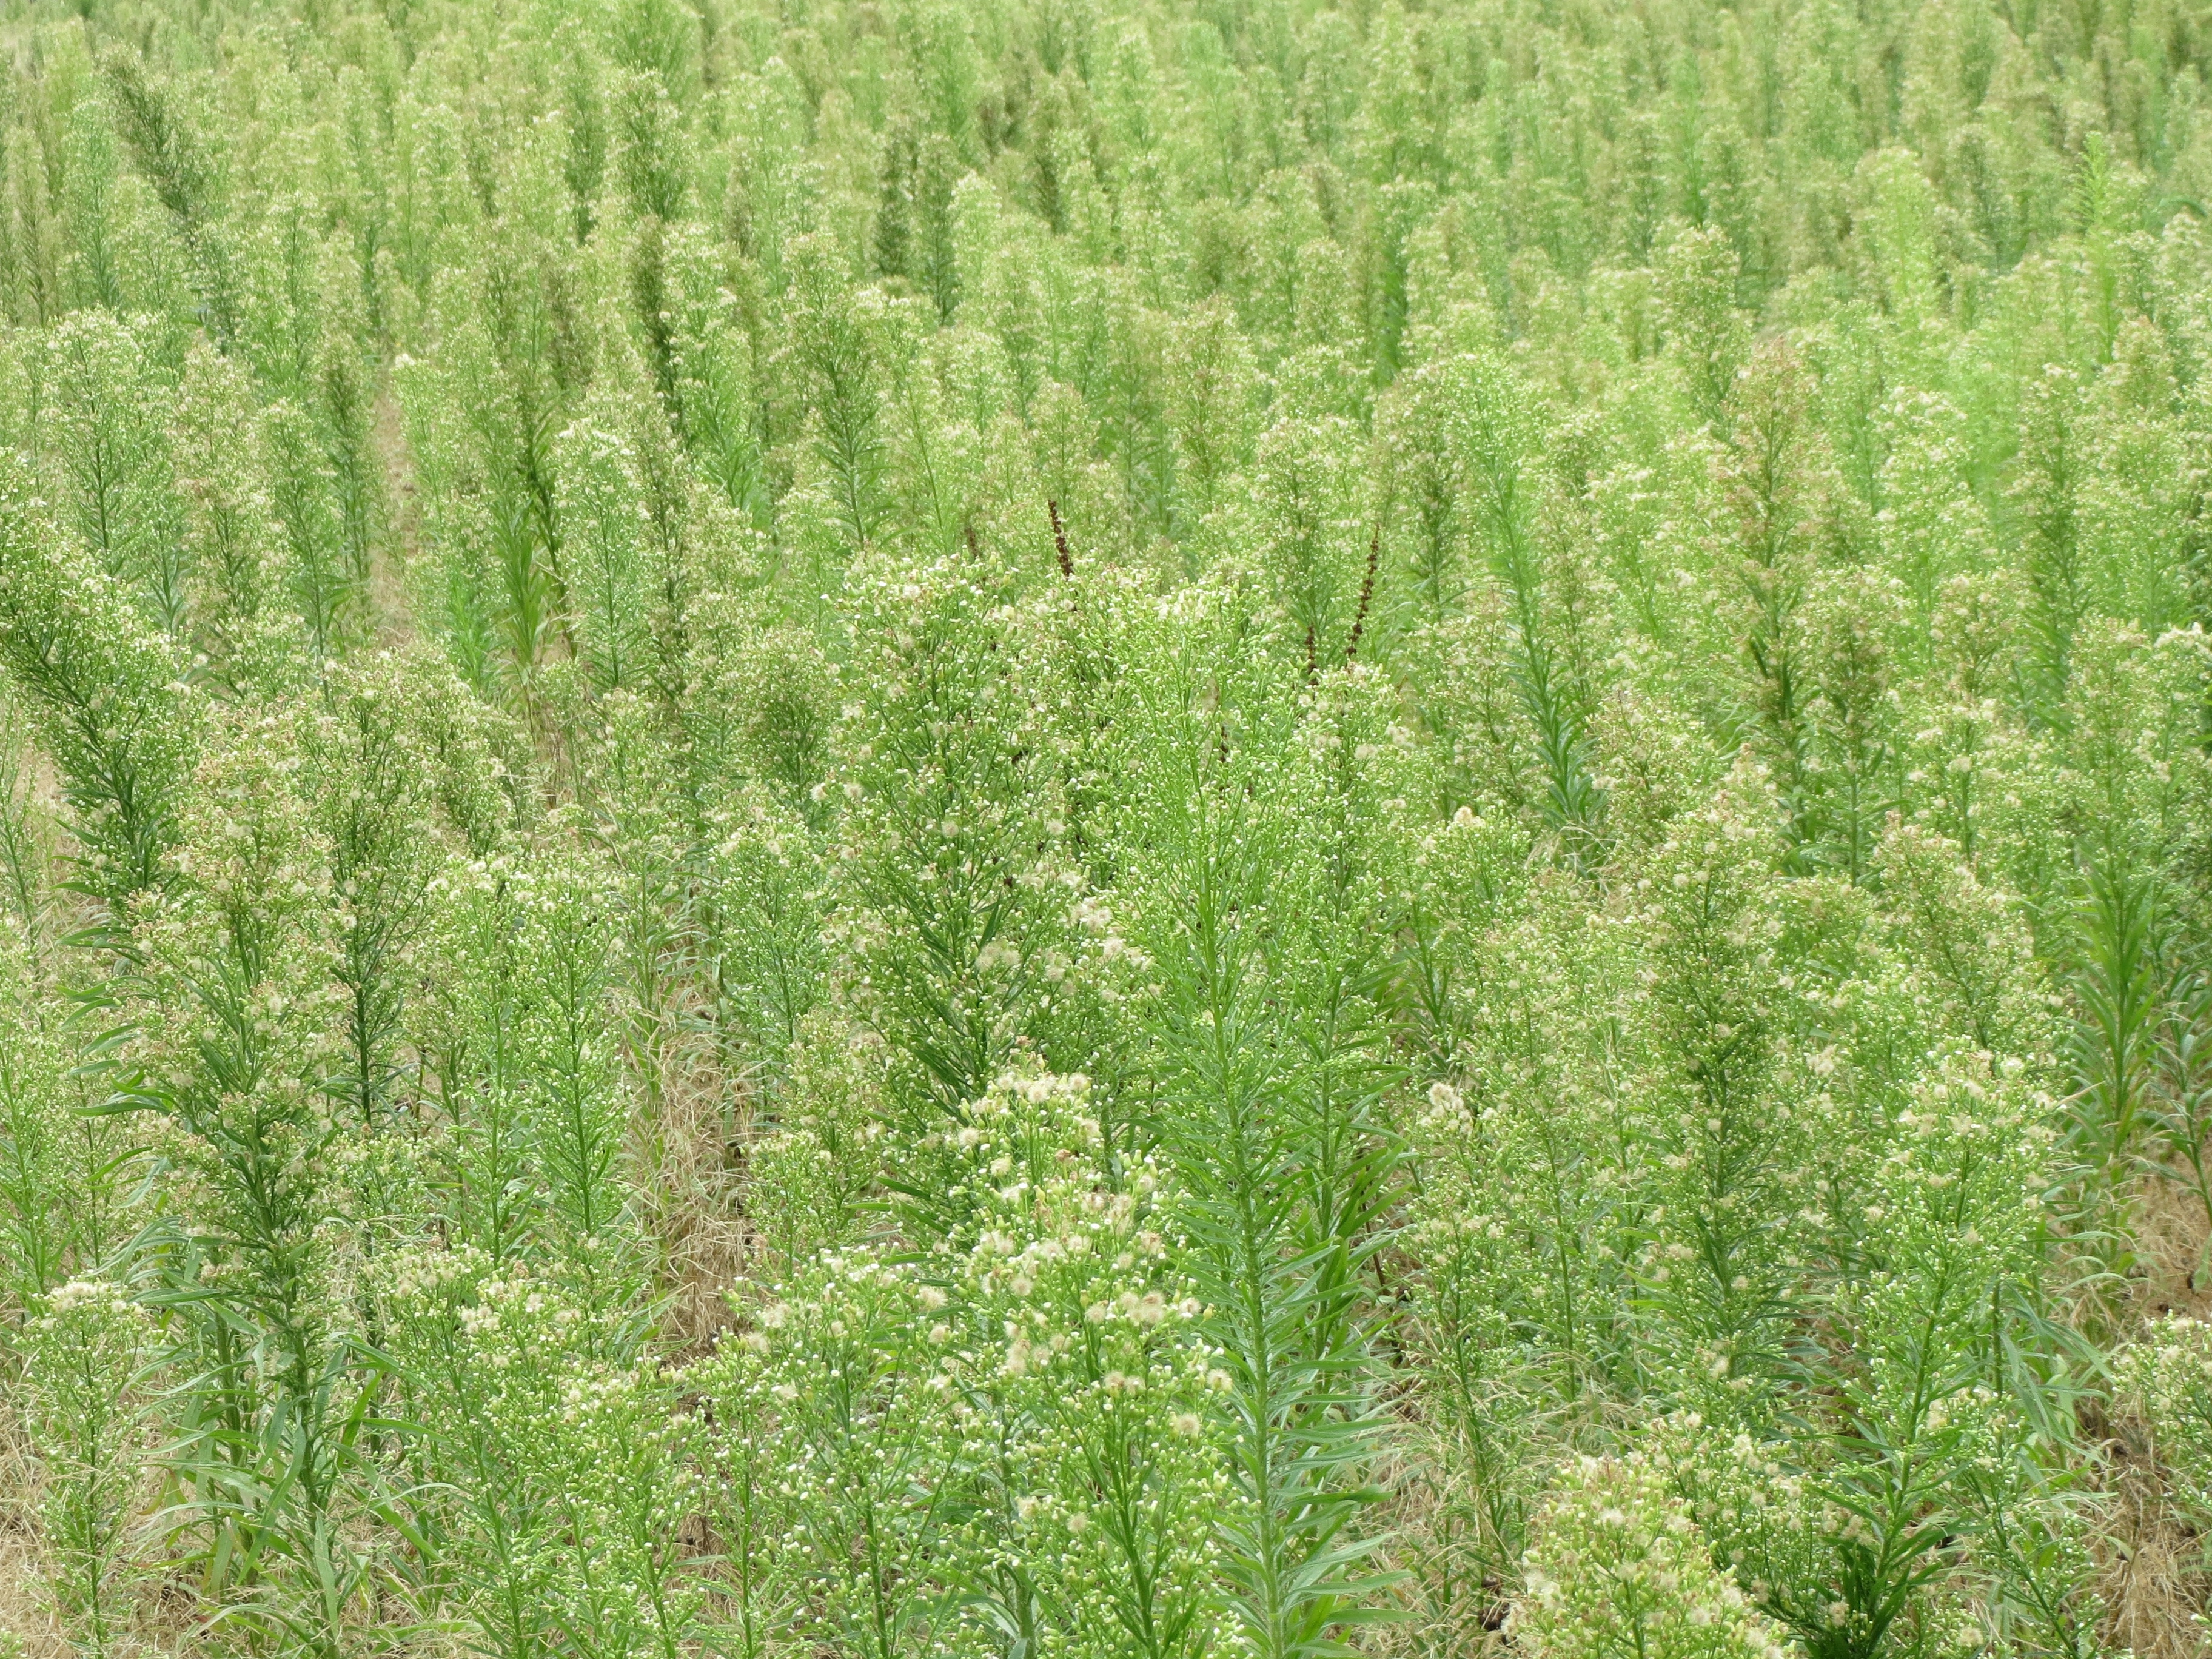
grass, plant, field, meadow, prairie, flower, green, herb, crop, botany, agriculture, flora, grassland, shrub, ecosystem, flowering plant, conyza canadensis, horseweed, canadian horseweed, canadian fleabane, coltstail, marestail, butterweed, grass family, land plant